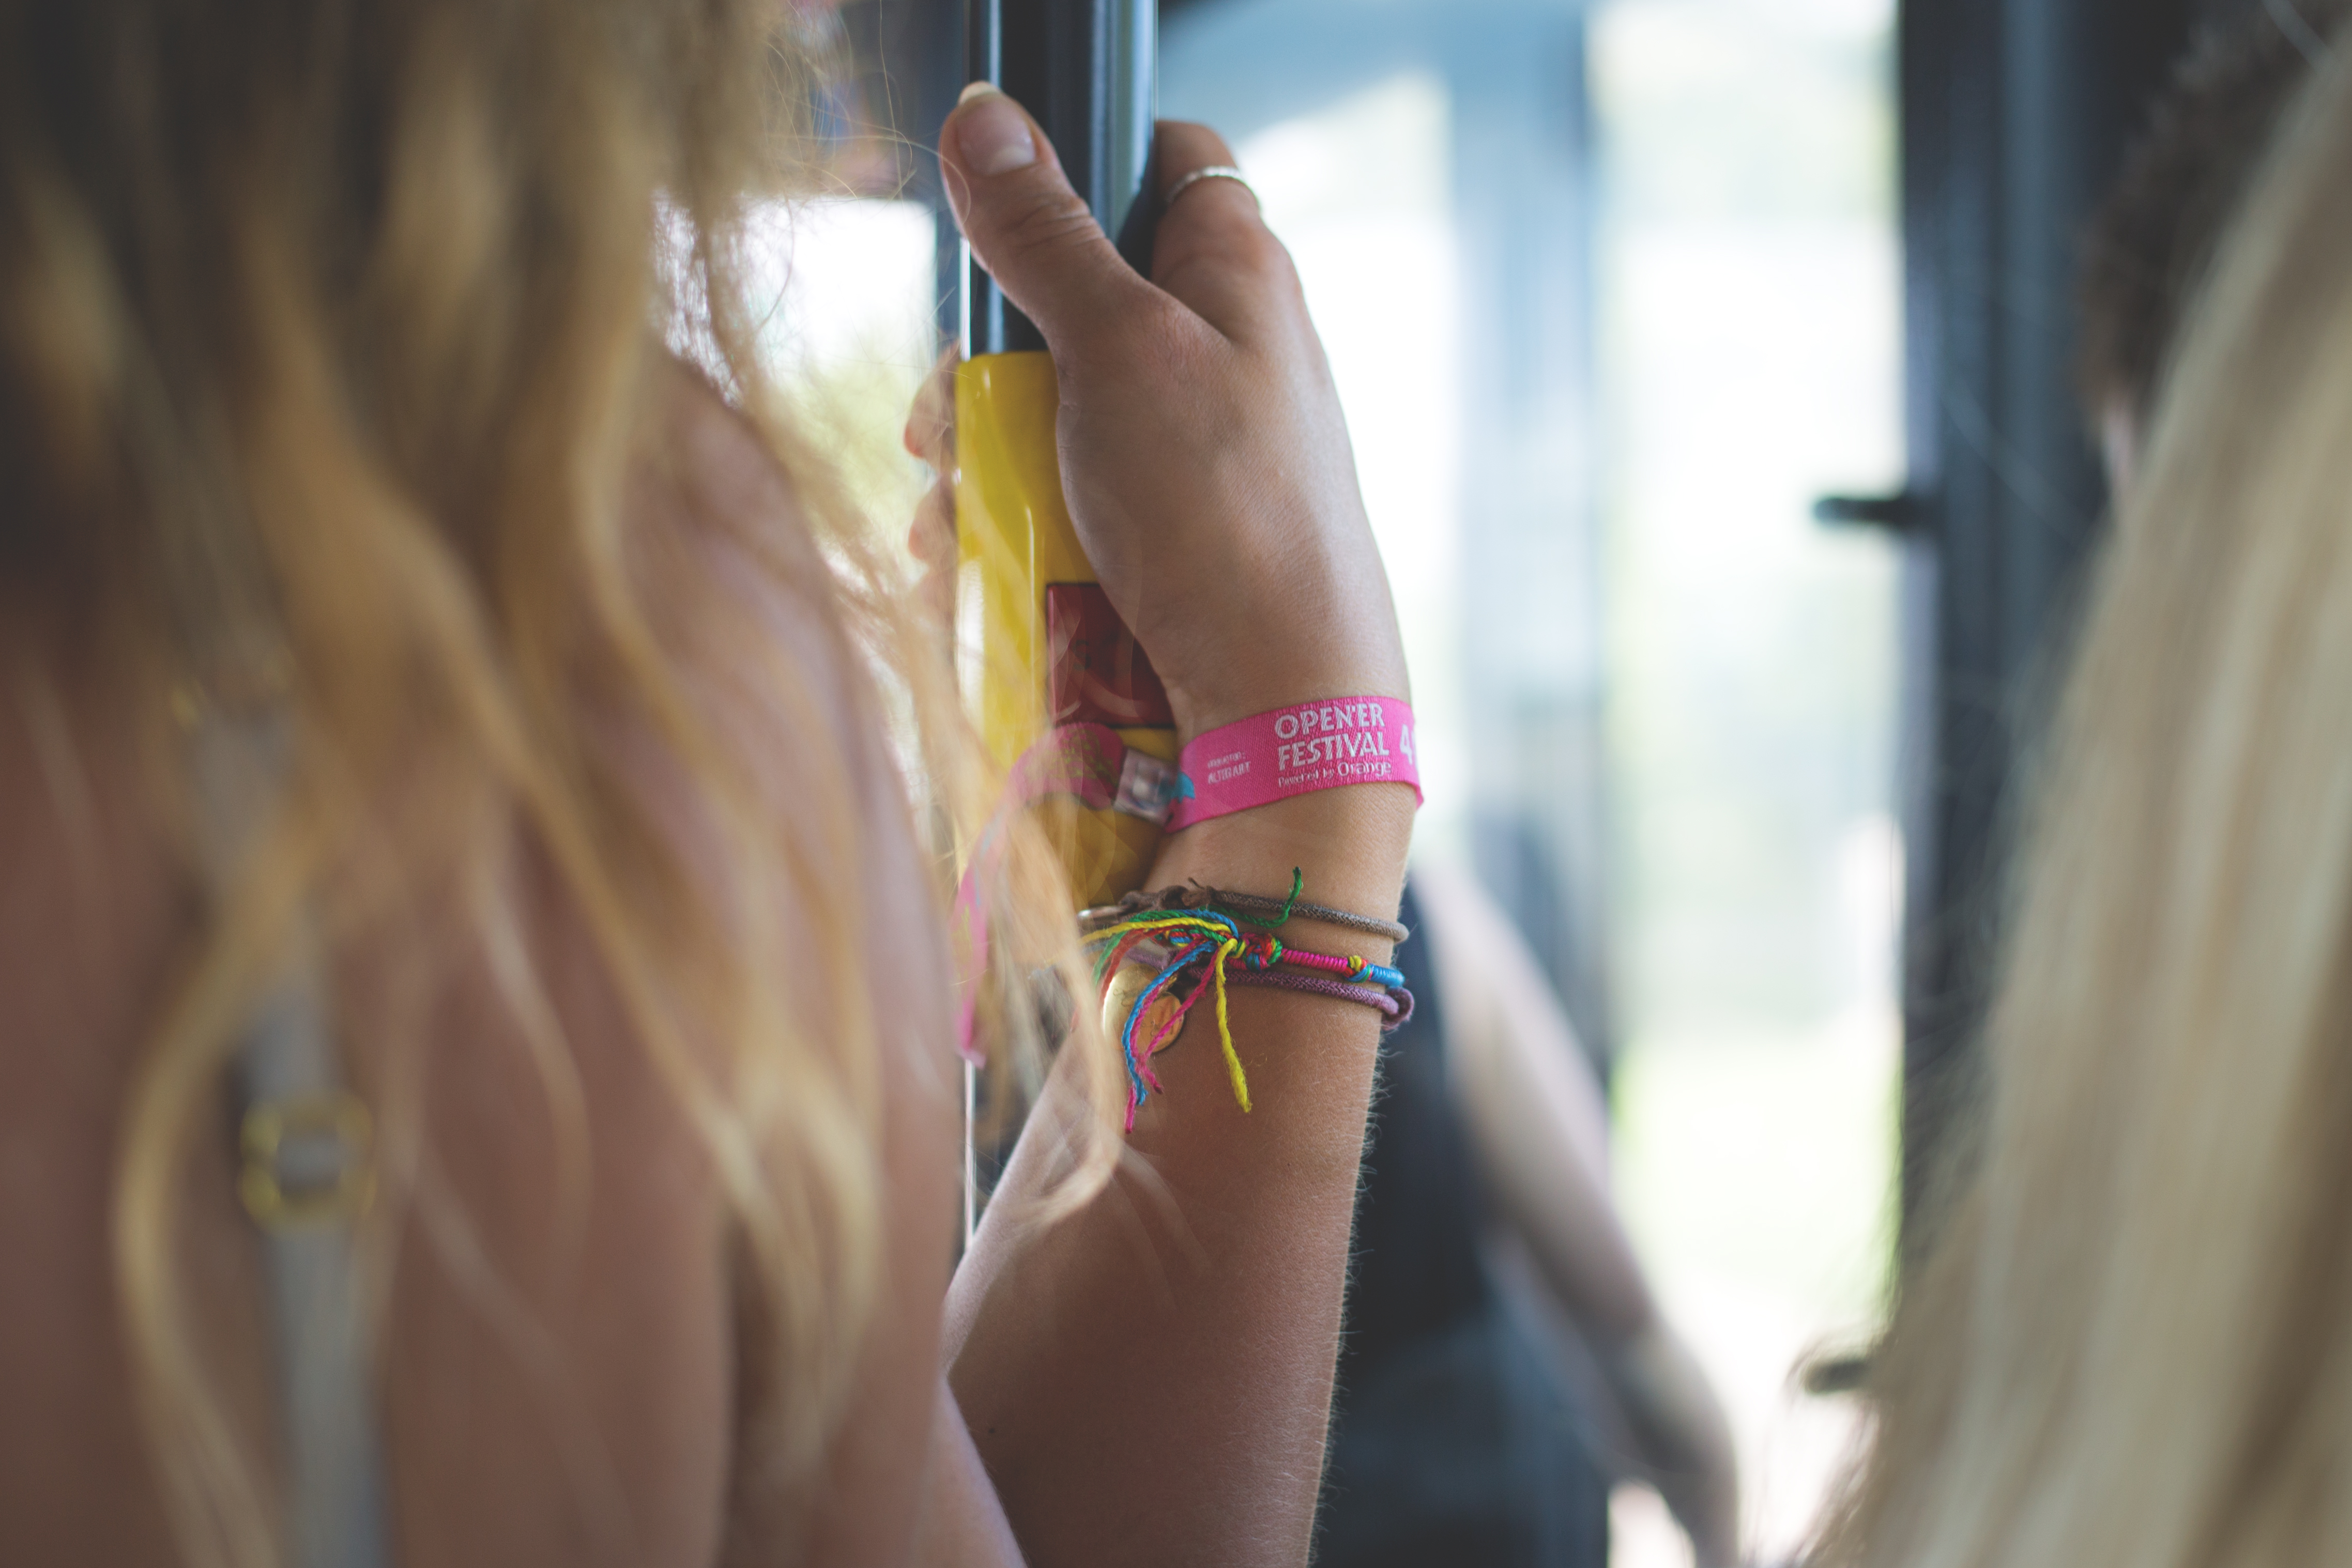
hand, person, people, girl, woman, hair, street, summer, travel, female, leg, model, finger, spring, color, fashion, clothing, lady, swimwear, bracelet, human body, outdoors, skin, beauty, blond, image, abdomen, wristband, undergarment